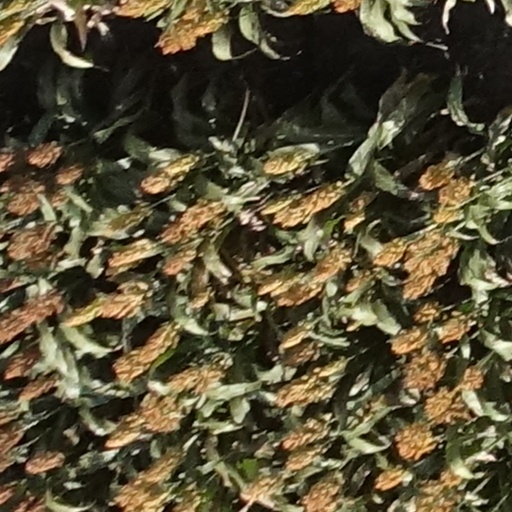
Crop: sorghum